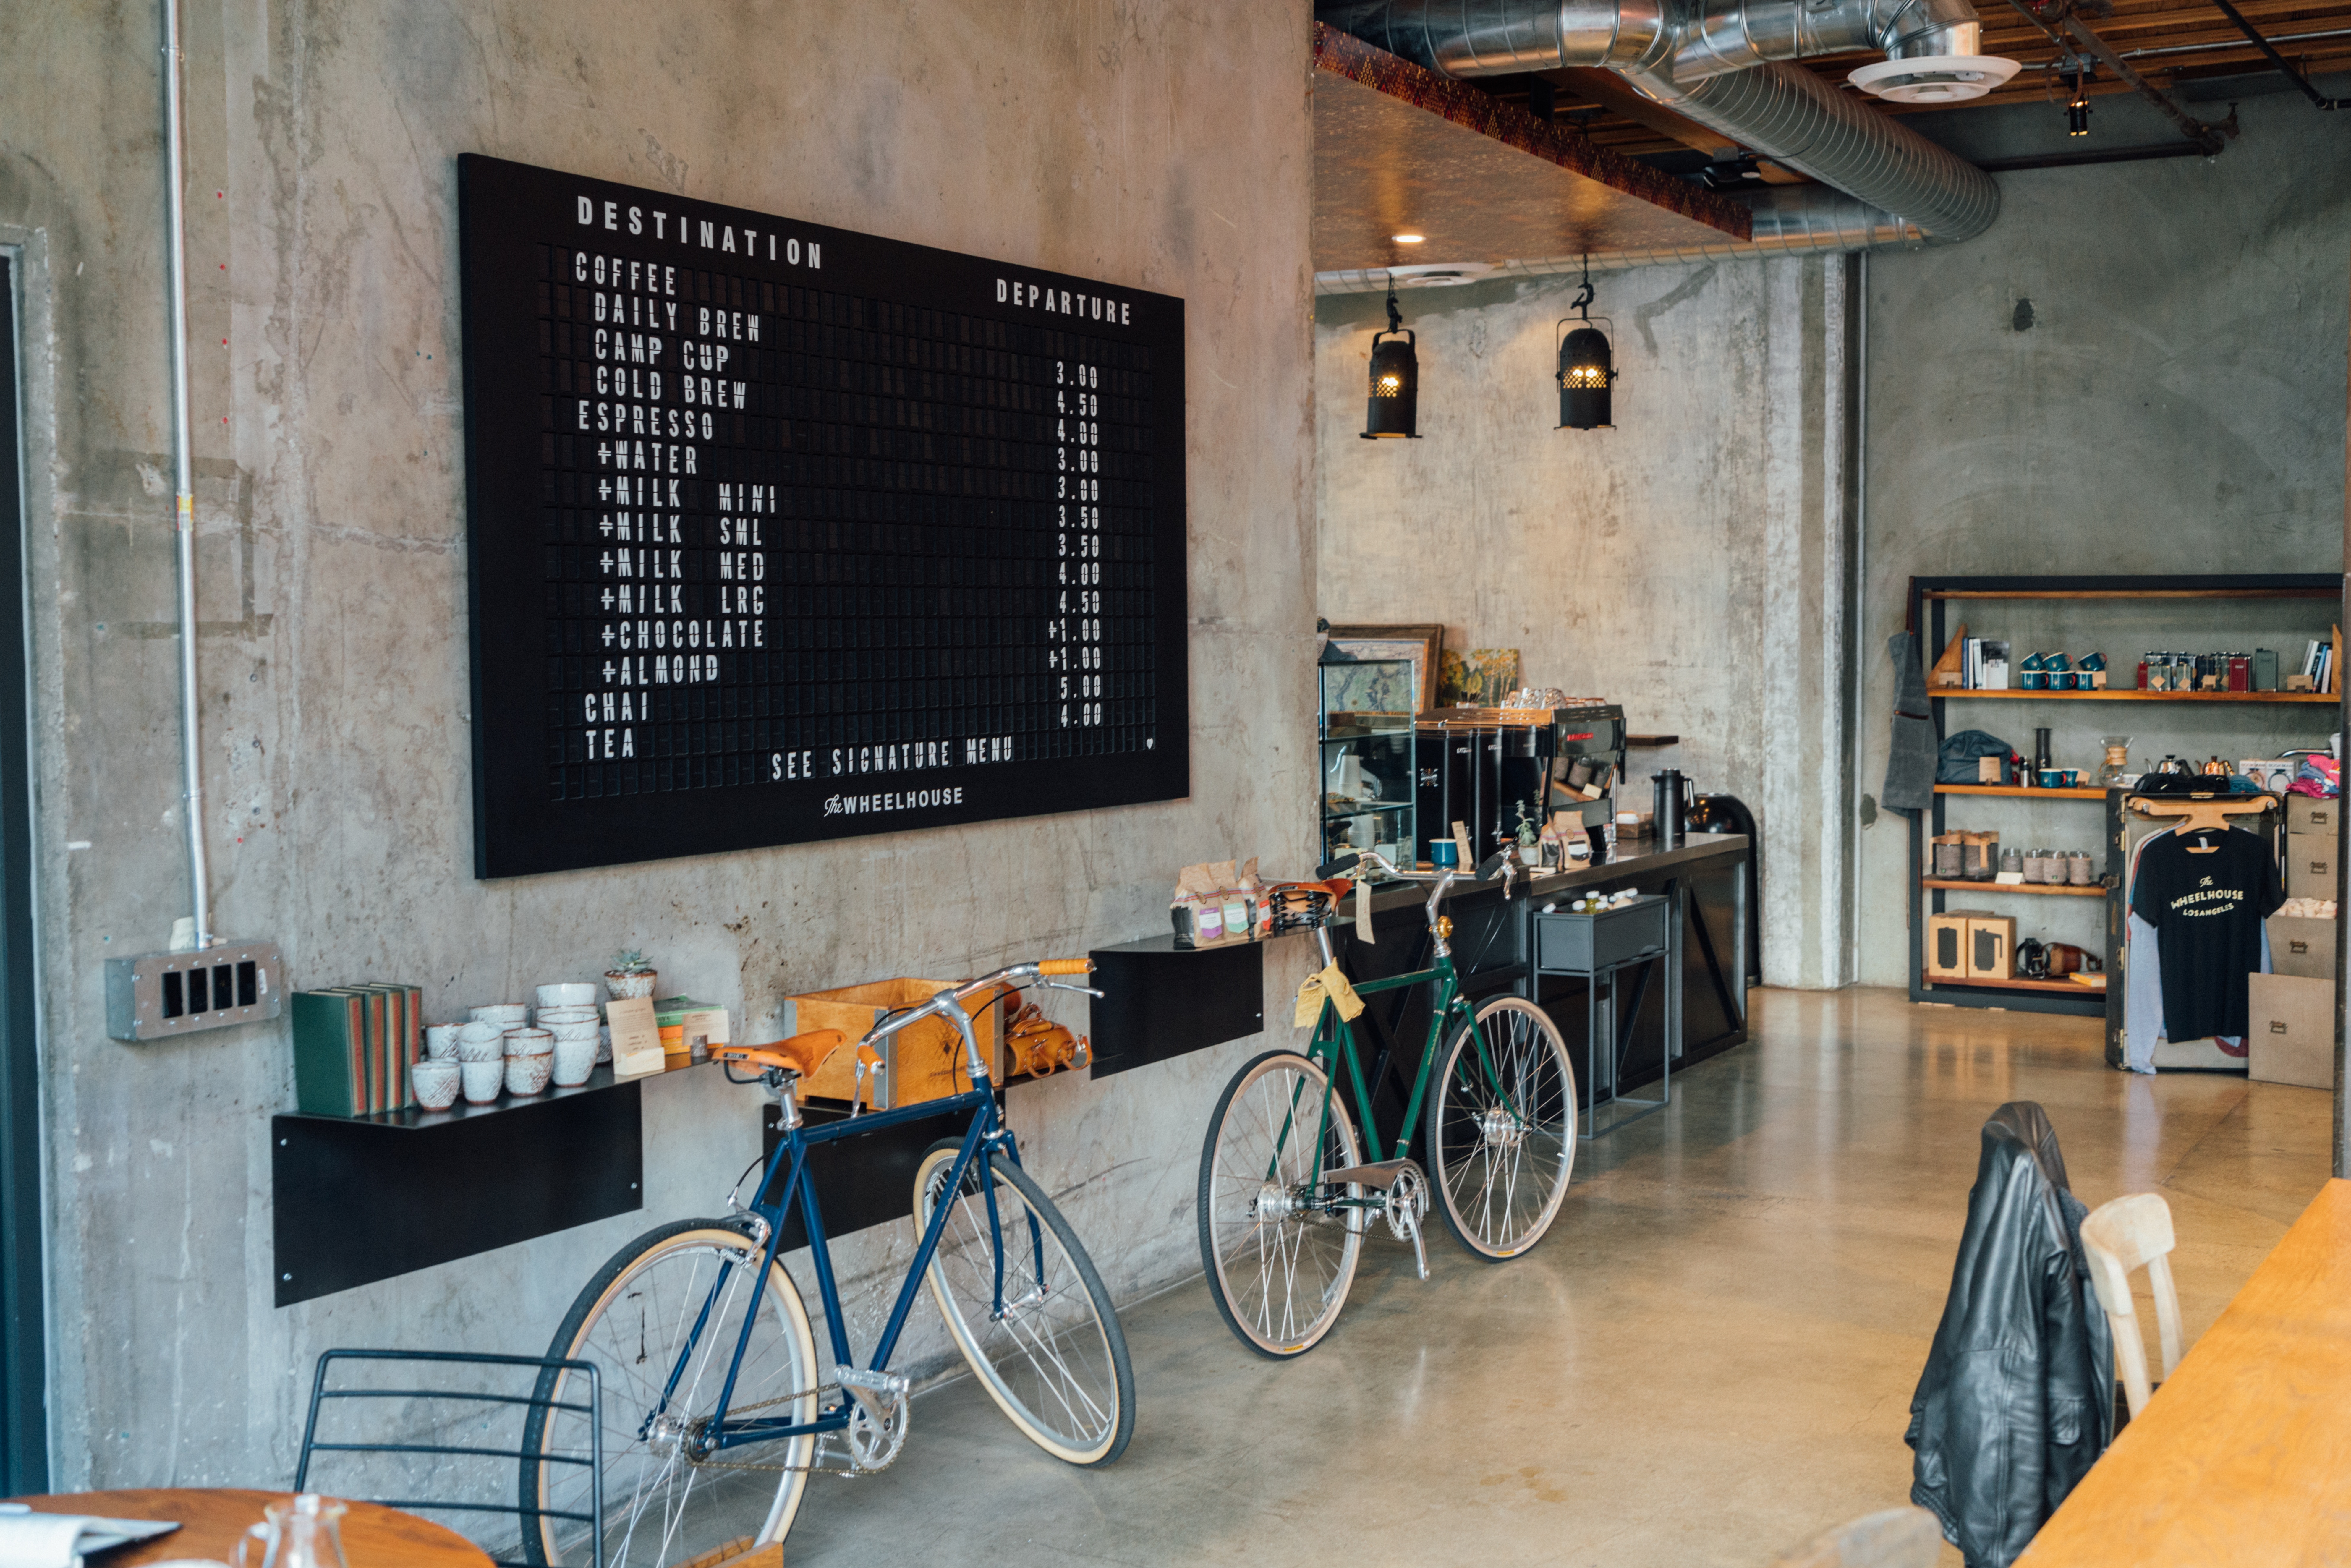
table, furniture, interior design, cool image, cool photo